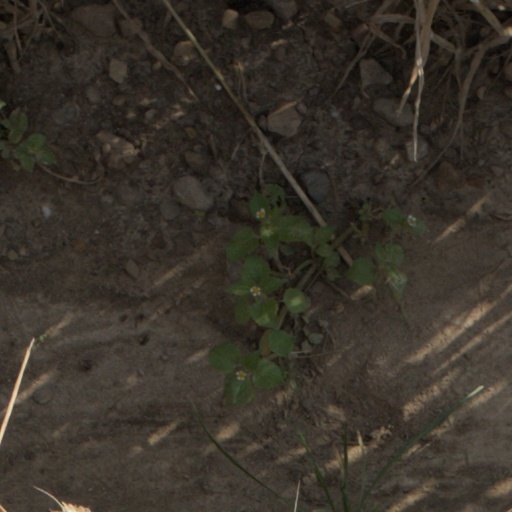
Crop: wheat